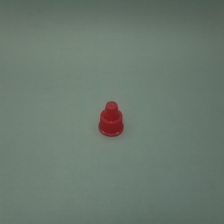
Color: red/orange/pink/fuchsia/brown
Cap type: standard cap